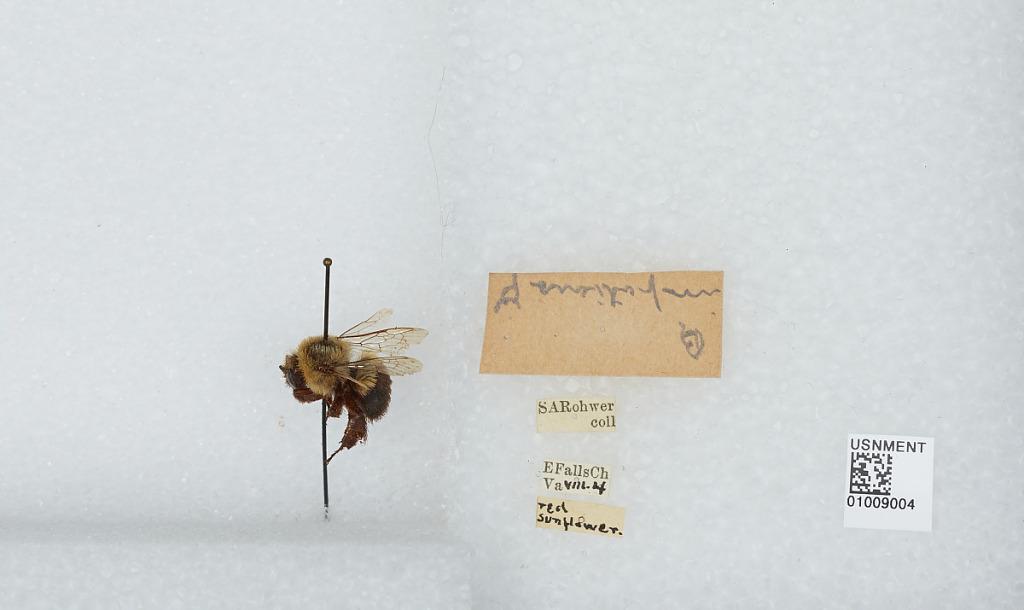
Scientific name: Bombus (Pyrobombus) impatiens Cresson
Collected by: S. Rohwer
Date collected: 1904-8-
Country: United States
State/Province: Virginia
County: Arlington
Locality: East Falls Church
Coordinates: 38.8858, -77.1569